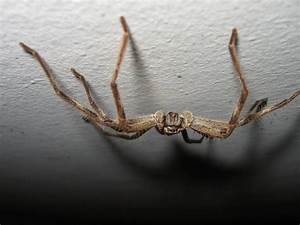
Label: spider